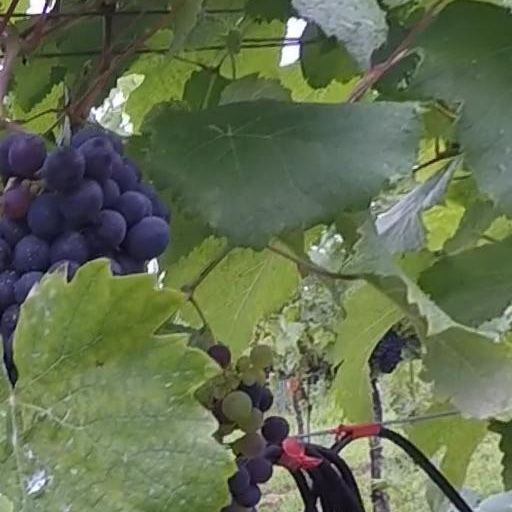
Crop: grape